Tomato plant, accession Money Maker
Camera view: tilt-top (135 deg); turntable rotation: 0 degrees
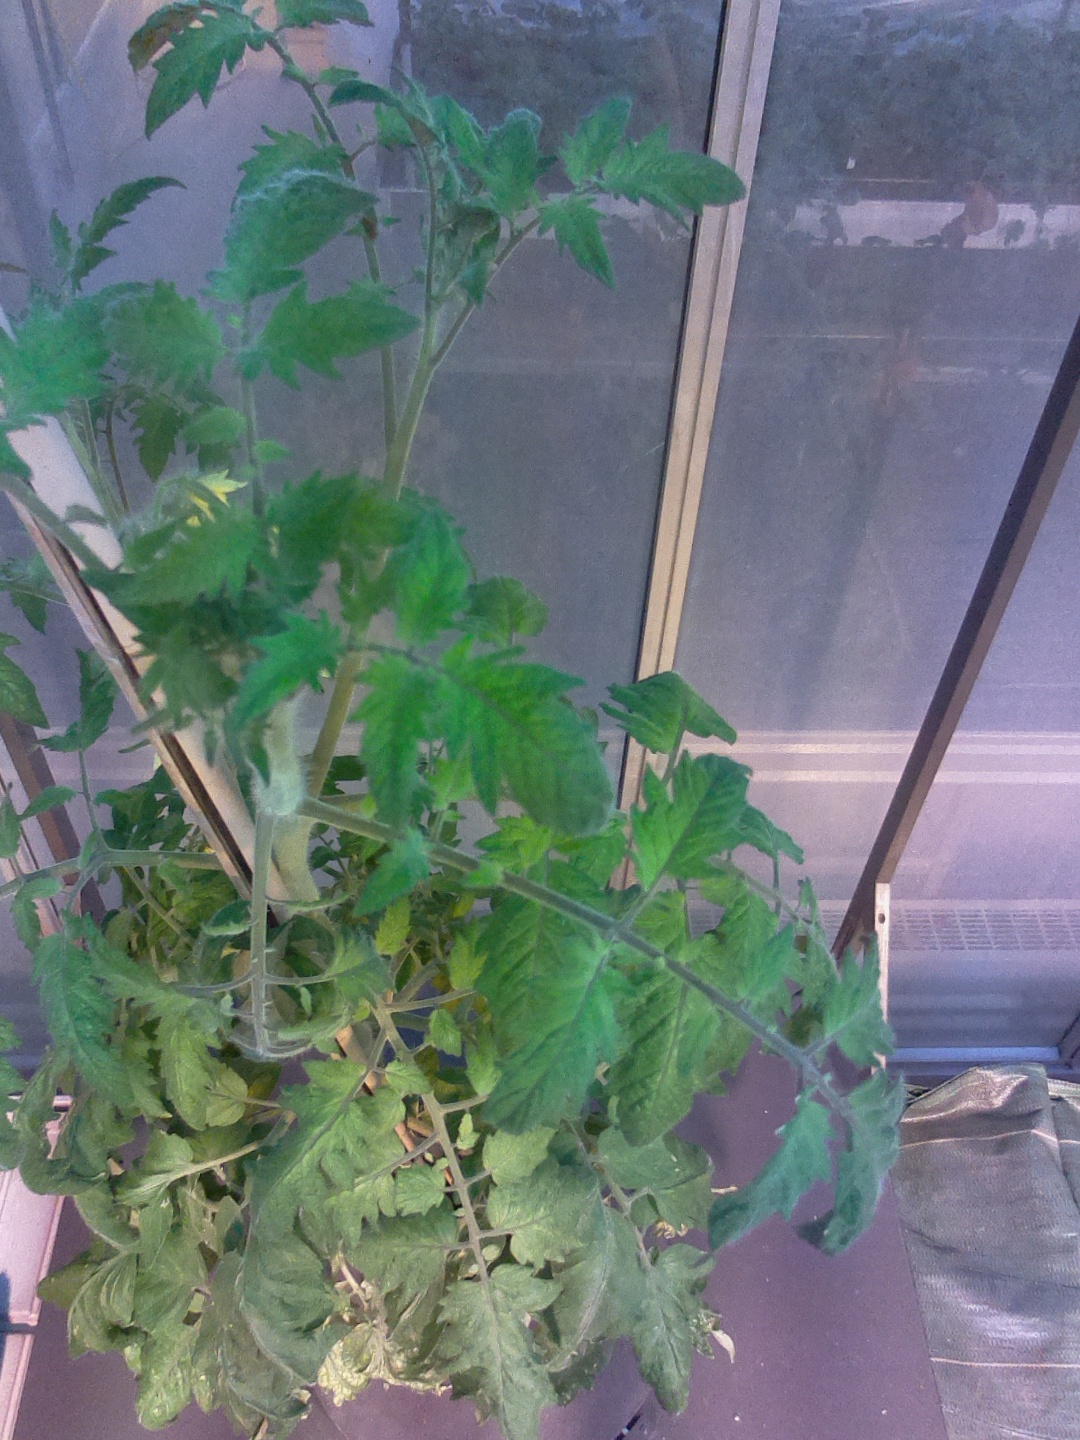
BBCH growth stage 67: Full flowering, 70%-80% of flowers open, more petals falling